2015 ATP World Tour Finals

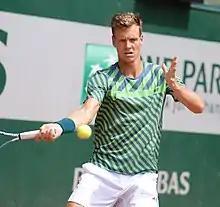
Berdych reached the finals of Monte Carlo

Tomáš Berdych began the year by reaching the final of the Qatar ExxonMobil Open but lost the Spaniard David Ferrer in two tight sets. In the Australian Open, Berdych reached his second Australian Open semi-final, after defeating Rafael Nadal in the quarterfinals and ending his 16 match losing to the Spaniard. Berdych lost in four sets against Andy Murray in the semi-final. In his next event the Rotterdam Open, as the defending champion, he lost to Stan Wawrinka in three sets in the final. He followed it up with a semi-final appearance at the Dubai Tennis Championships losing to Novak Djokovic. Berdych lost his first quarterfinal of the year at the BNP Paribas Open, falling to Roger Federer. At the Miami Masters, Berdych reached the semi-finals, but lost to Andy Murray. Berdych then participated in the 2015 Monte-Carlo Rolex Masters, in which he defeated Gaël Monfils and Milos Raonic to reach the final, but eventually lost to Novak Djokovic. At the Mutua Madrid Open, Berdych lost in the semi-finals to Rafael Nadal. Following a quarterfinal appearance, the following week at the Rome Masters, Berdych reached a ranking career-best of No. 4. Berdych next competed at the French Open where he suffered his first loss prior to the last 8, when he fell in the fourth round to Jo-Wilfried Tsonga.